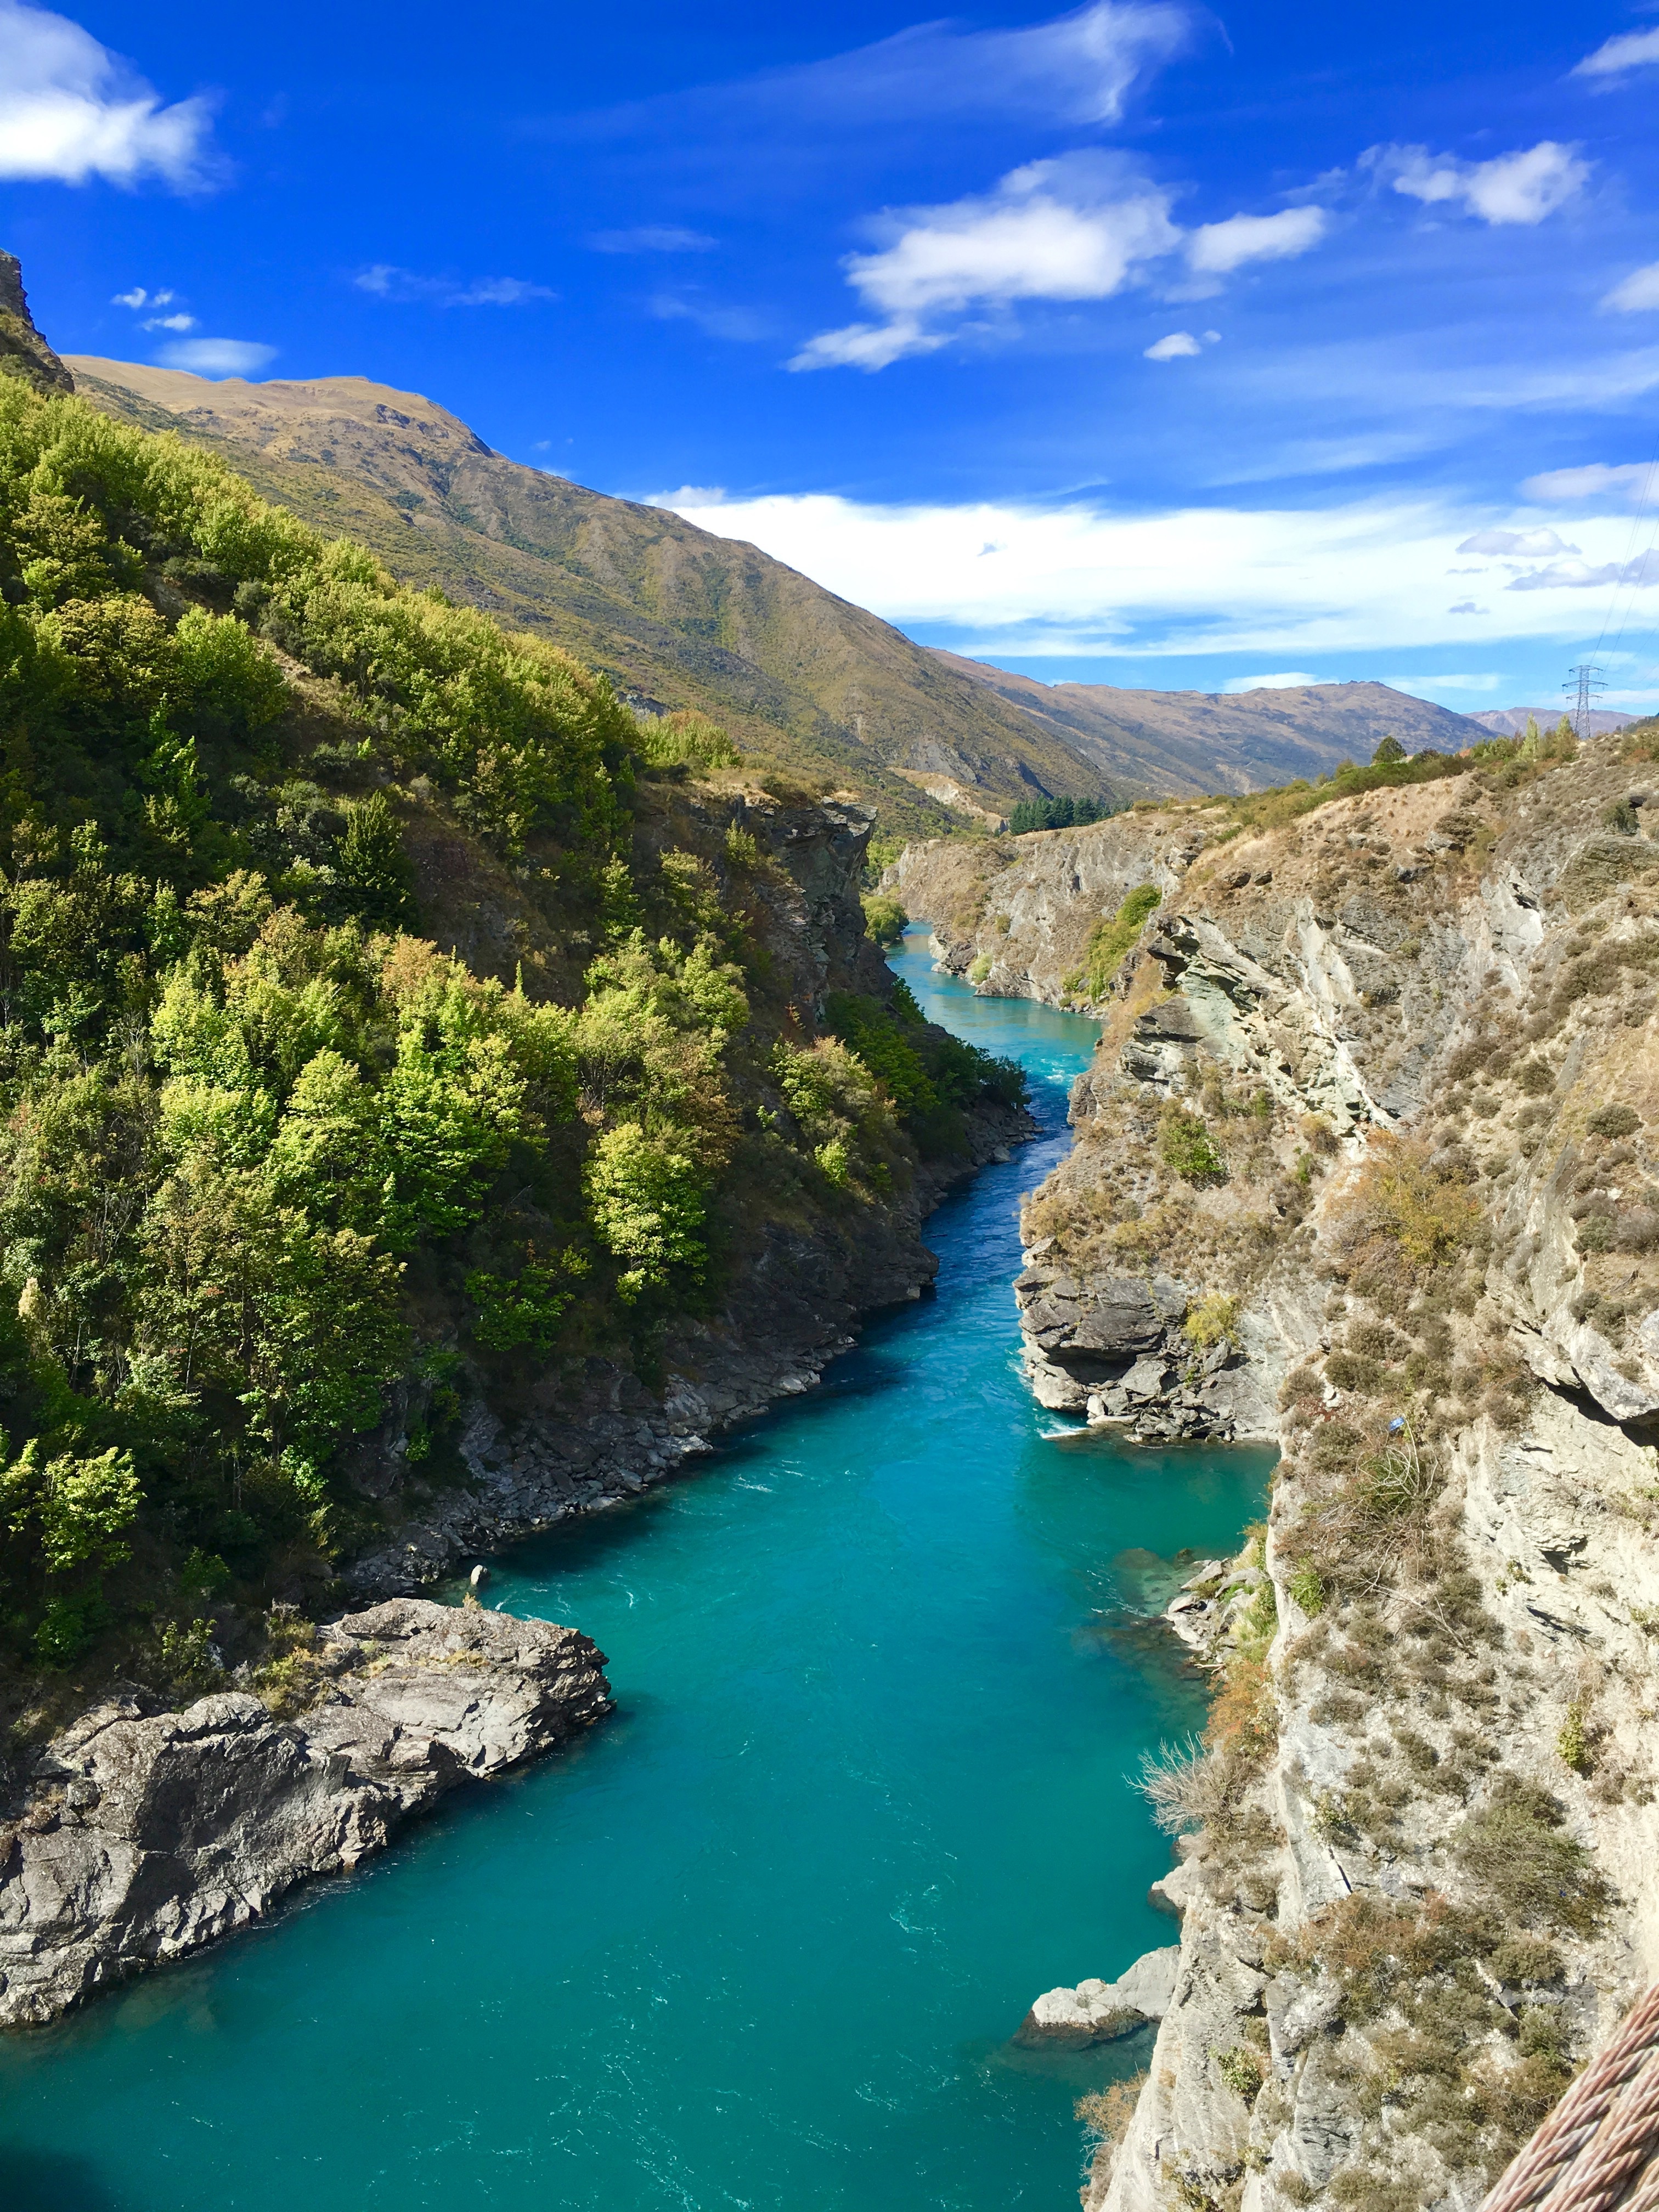
landscape, sea, coast, outdoor, wilderness, mountain, river, mountain range, vacation, cliff, bay, fjord, canyon, terrain, body of water, new zealand, landform, south island, geographical feature